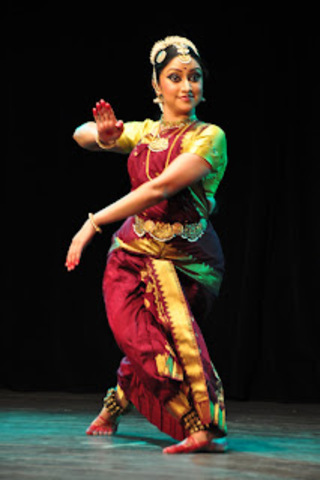
Dance form: bharatanatyam